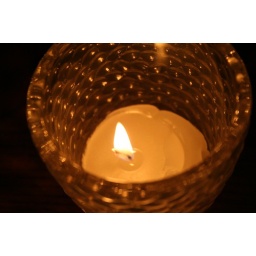
Gorgeous shots of a white votive candle in glass candle holder.